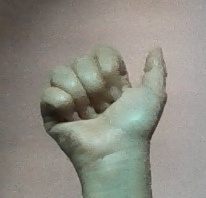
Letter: dhad